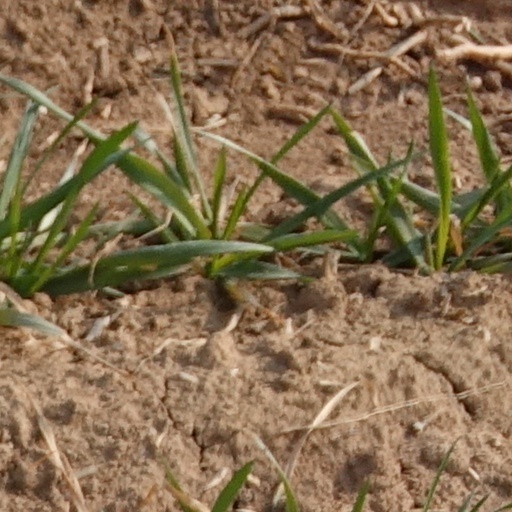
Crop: wheat